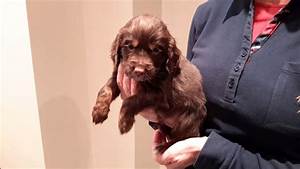
Label: cane